Run (2020 American film)

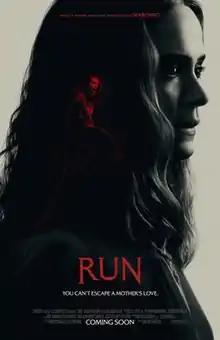
Theatrical release poster

Run (referred to on-screen as Run.) is a 2020 American psychological horror thriller film directed by Aneesh Chaganty, and written by Chaganty and Sev Ohanian. The film stars Kiera Allen as disabled teenager Chloe Sherman, who begins to suspect that her mother, Diane (Sarah Paulson), has been keeping a dark secret about her upbringing. The film has connections to other films by Chaganty and Ohanian and is the second installment in the filmmaking duo's "Searching" film series.